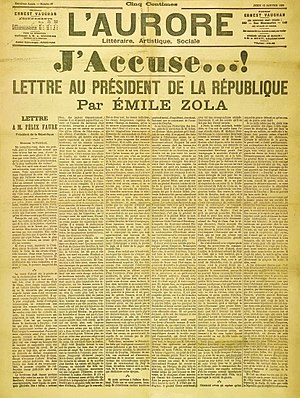
Åbent brev
J'Accuse…! er et åbent brev skrevet af Émile Zola i 1898 over Dreyfus-affæren.
Et åbent brev er et brev som ikke alene sendes til en navngiven person, institution, organisation eller andet, men samtidig offentliggøres i eksempelvis en avis eller gennem andre medier.